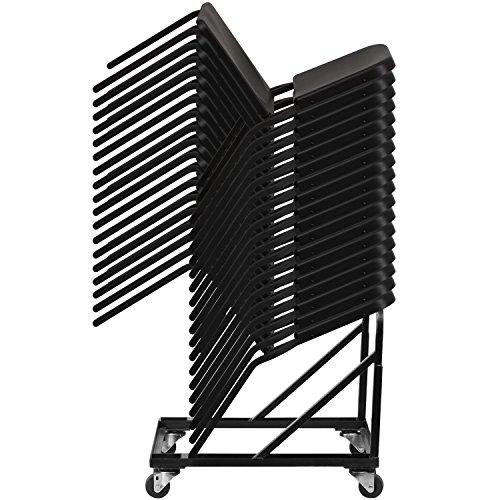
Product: Flash Furniture 2 Pk. Band/Music Stack Chair Dolly
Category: Home & Kitchen | Furniture
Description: Set of 2 Stack Chair Dollies.
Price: $150.65
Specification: ASIN:B079DGC8LK|ShippingWeight:56pounds(Viewshippingratesandpolicies)|DateFirstAvailable:January29,2018